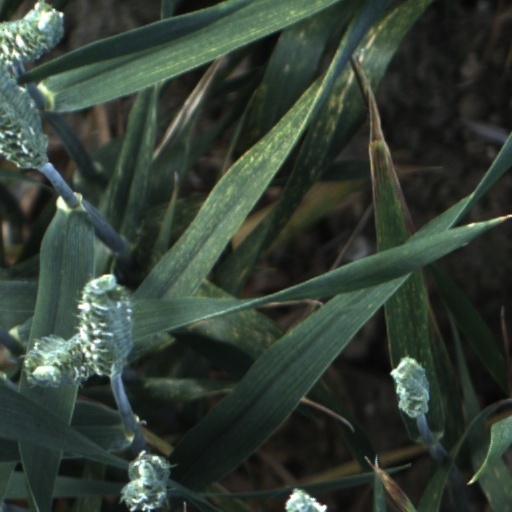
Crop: wheat